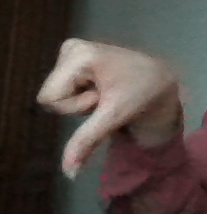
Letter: waw